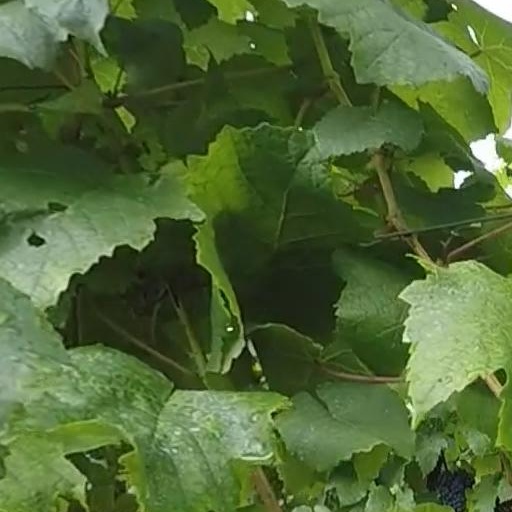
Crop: grape